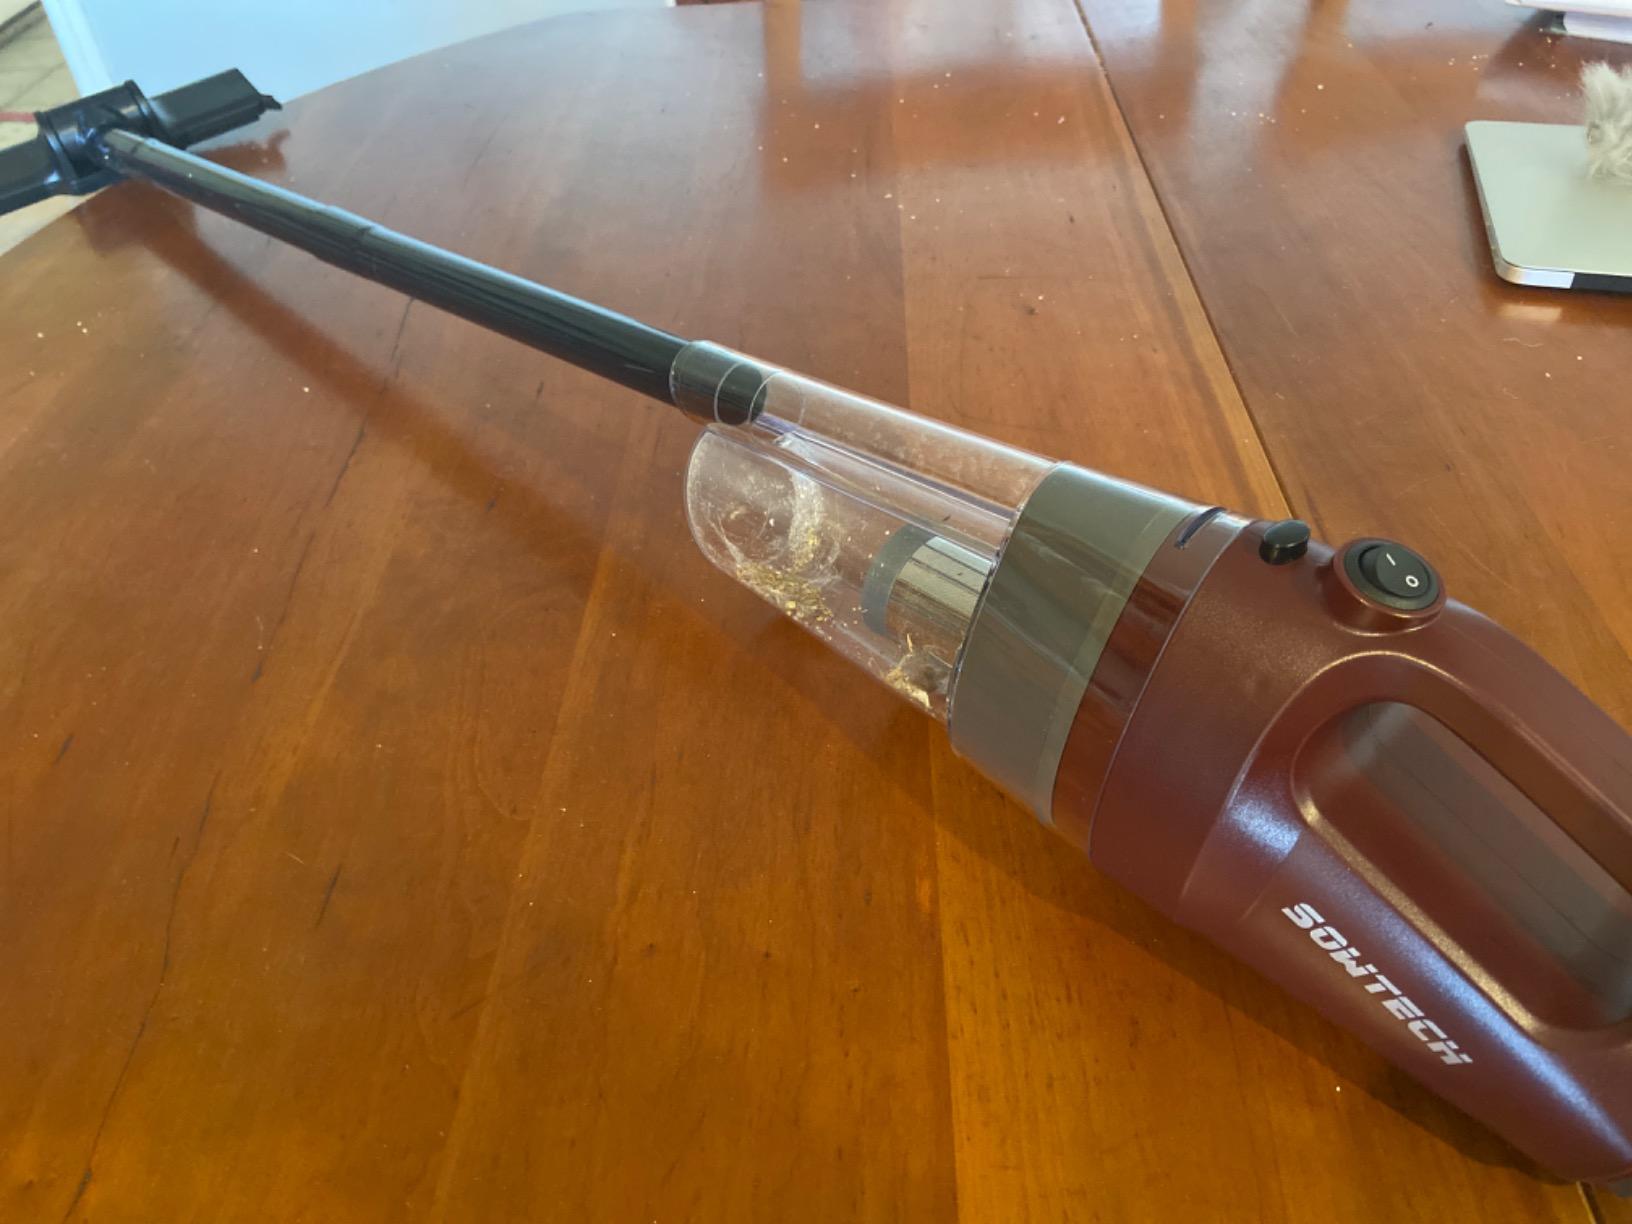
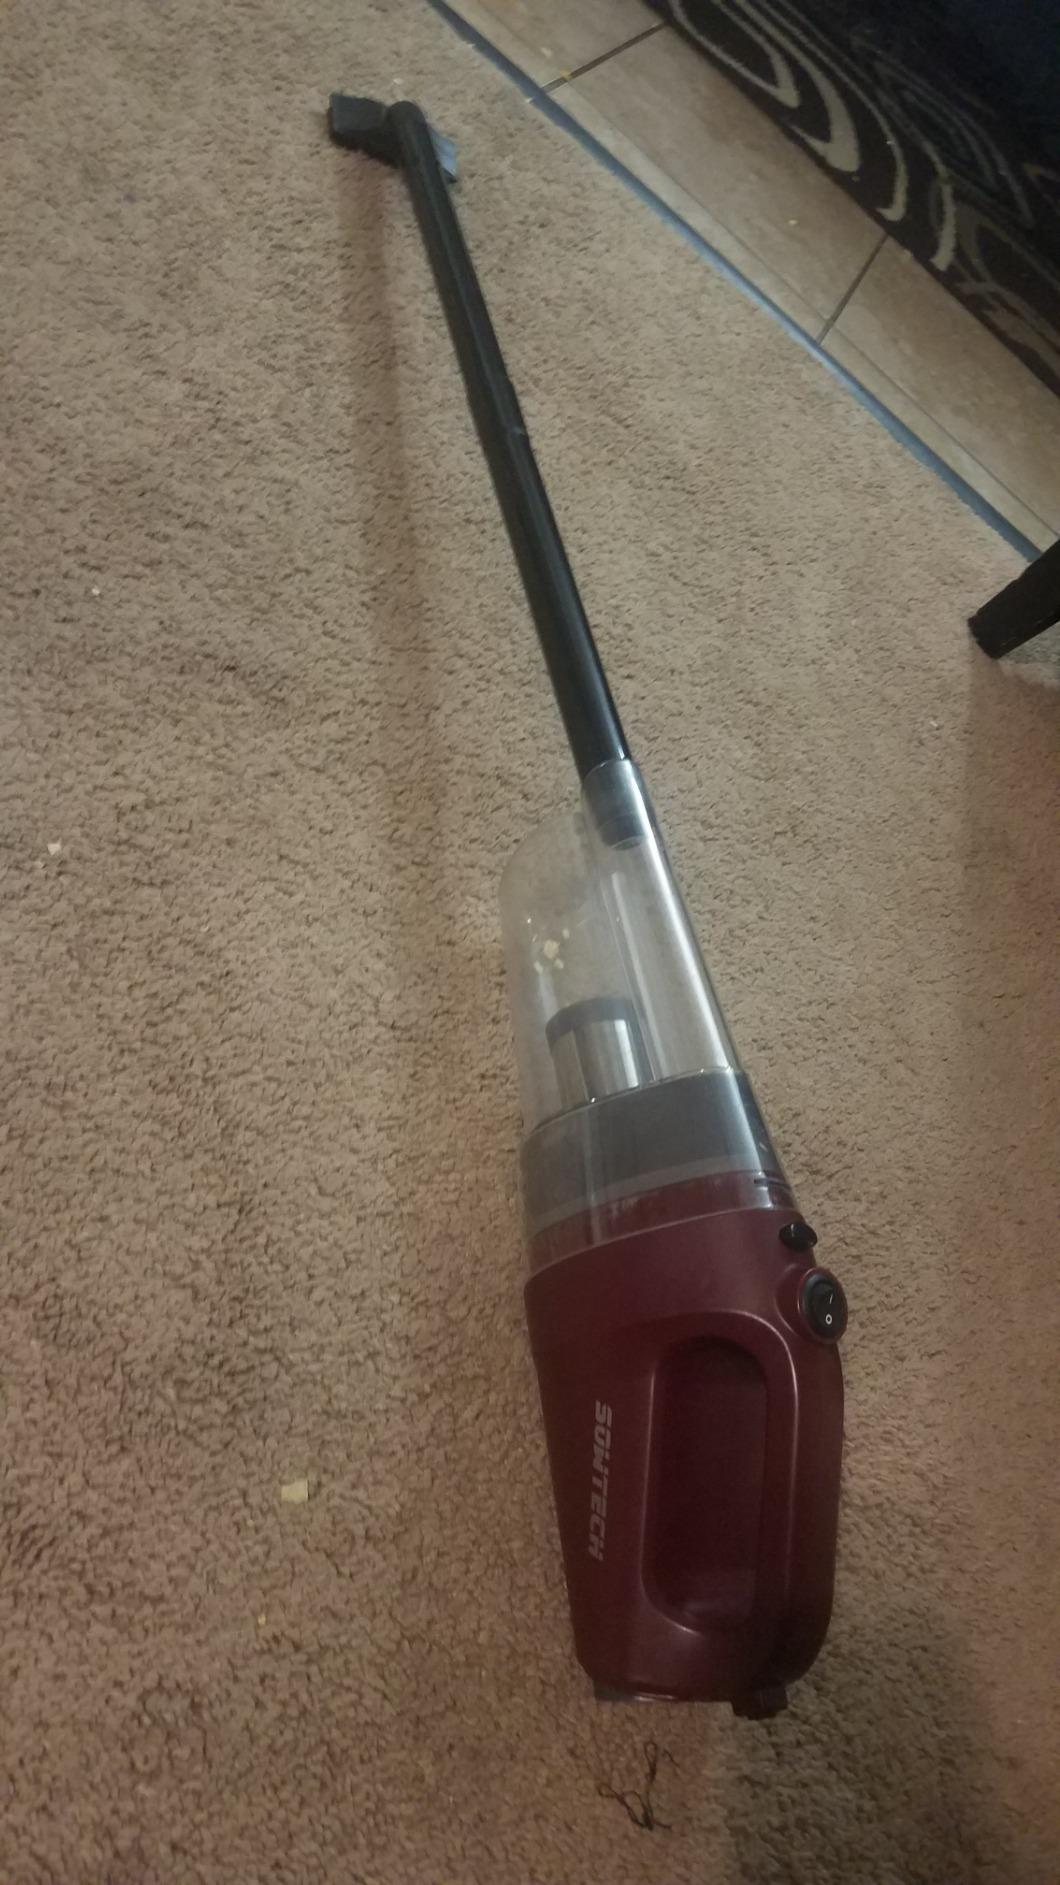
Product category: items_vacuum
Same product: yes